El Caño Archaeological Park

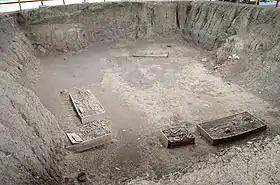
The skeletons placed in the excavation pit are meant to give visitors a perception where things were located when archaeologist were digging.

Although the discovery of the burial sites at El Caño have contributed a lot to the academic world, it has also done a lot to change the economics of the region. The discovery at El Caño has become something that is celebrated among members of the local population and the rest of Panama. The discovery of golden artifacts and the pre-Columbine tombs have aroused the interest of people worldwide. People who feel captivated by the concept of adventure have begun to travel to El Caño so they can feel the excitement of discovery. In recent years tourism has been rising in El Caño and today the local population have worked with Archaeologist to create a small archaeological park that people can visit.